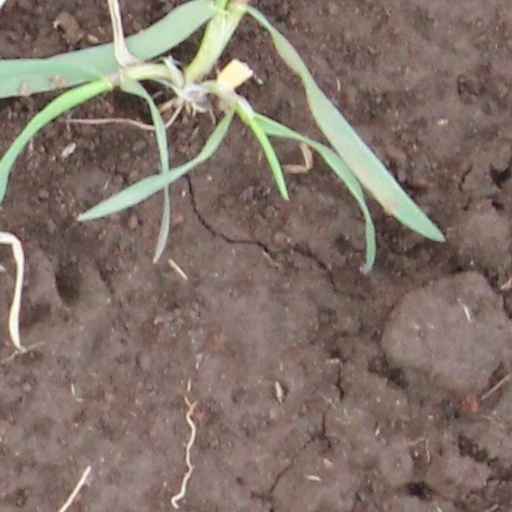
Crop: wheat